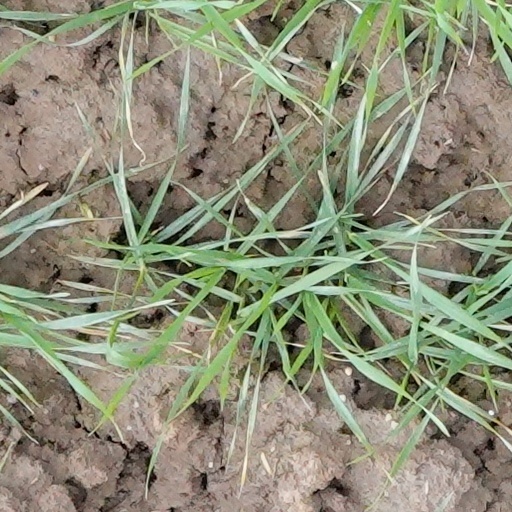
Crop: wheat